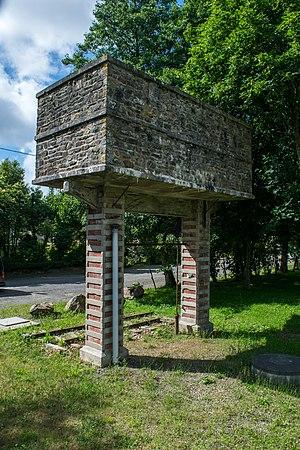
Chateau D'eau utilisé pour le Chemin de Fer des Côtes-du- Nord, au lieu-dit
Les chemins de fer des Côtes-du-Nord sont un ancien réseau ferroviaire départemental à voie métrique. Composées de 19 lignes, ces voies ferrées d'intérêt local quadrillaient le département des Côtes-du-Nord, en Bretagne. Avec ses 452 km, ce fut l'un des plus grands réseaux départementaux de France. Il doit en partie sa renommée aux nombreux ponts et viaducs construits par l'audacieux ingénieur en chef Louis Harel de la Noë.